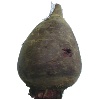
Label: Beetroot 1